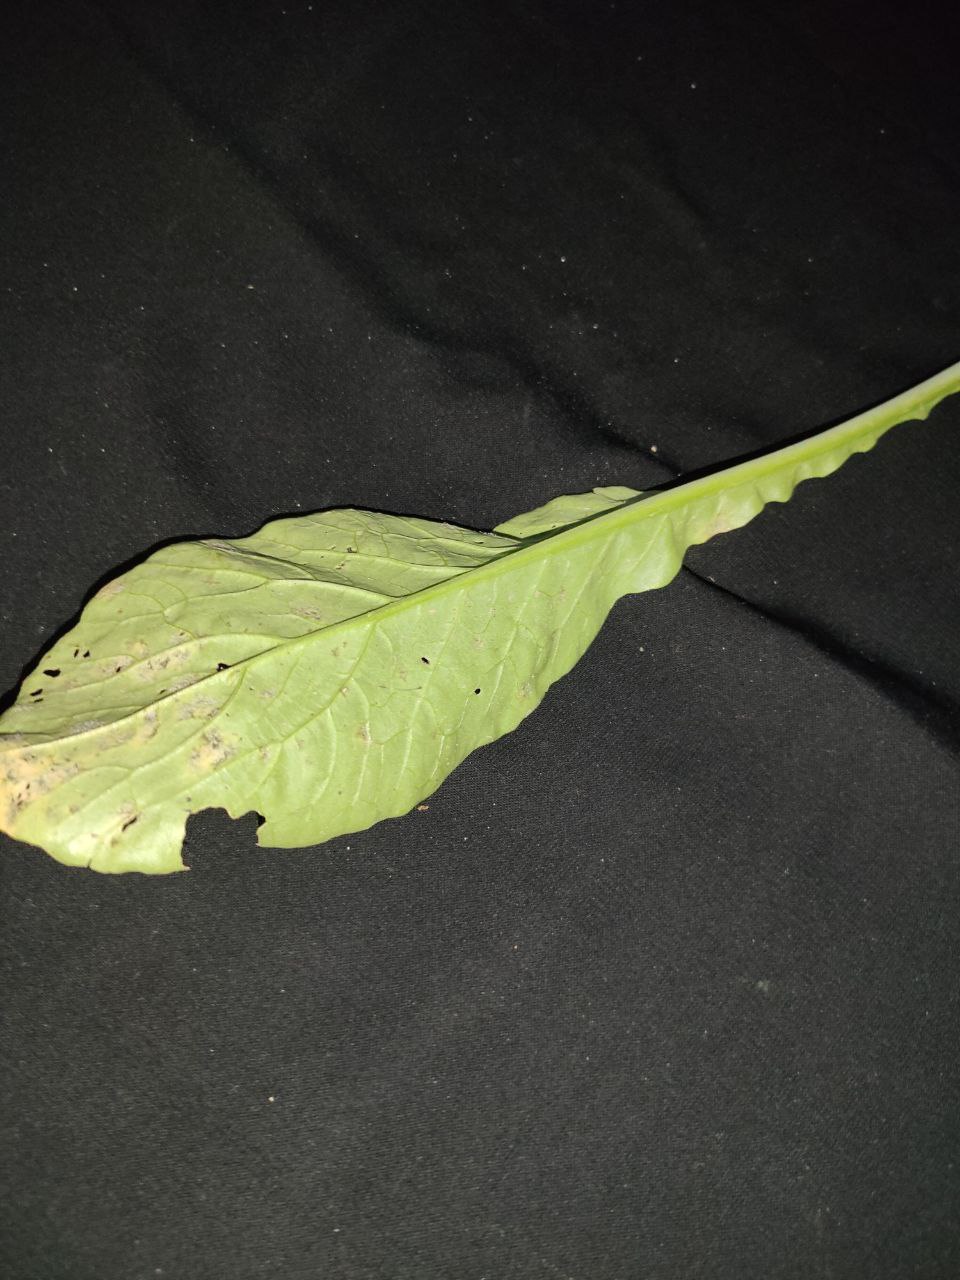
Label: Downey mildew